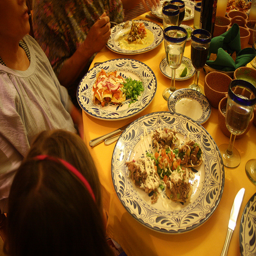
Group sitting around a table with plates of food.
A dinner table with a meal served on plates.
People sit around a large table while eating at a restaurant.
A group of people sitting at a dining room table with plates of food.
The group of people are sitting down at the table sharing a meal together.